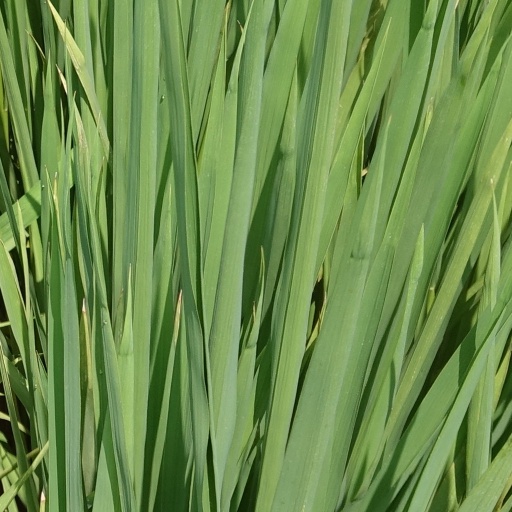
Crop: rice